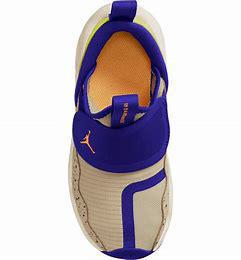
Brand: Jordan
Model: 23 7